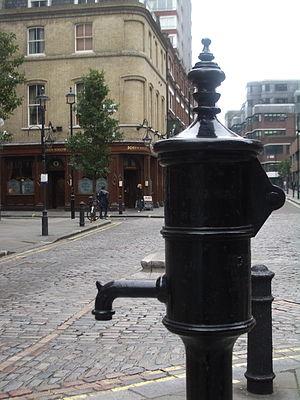
L'épidémie de choléra de Broad Street est une épidémie de choléra qui est survenue en 1854 près de Broad Street à Soho. Il s'agit d'un épisode de la troisième pandémie de choléra, surtout connu pour les recherches de John Snow à son sujet et sa découverte de la transmission du choléra par l'eau contaminée. Cette découverte a amené des changements significatifs dans la santé publique par, notamment, la construction d'installations sanitaires améliorées.
John Snow est un médecin britannique, pionnier dans les domaines de l'anesthésie, de l'hygiène et la santé publique. Ses travaux sur la propagation du choléra lui ont donné une place importante dans l'histoire de l'épidémiologie.